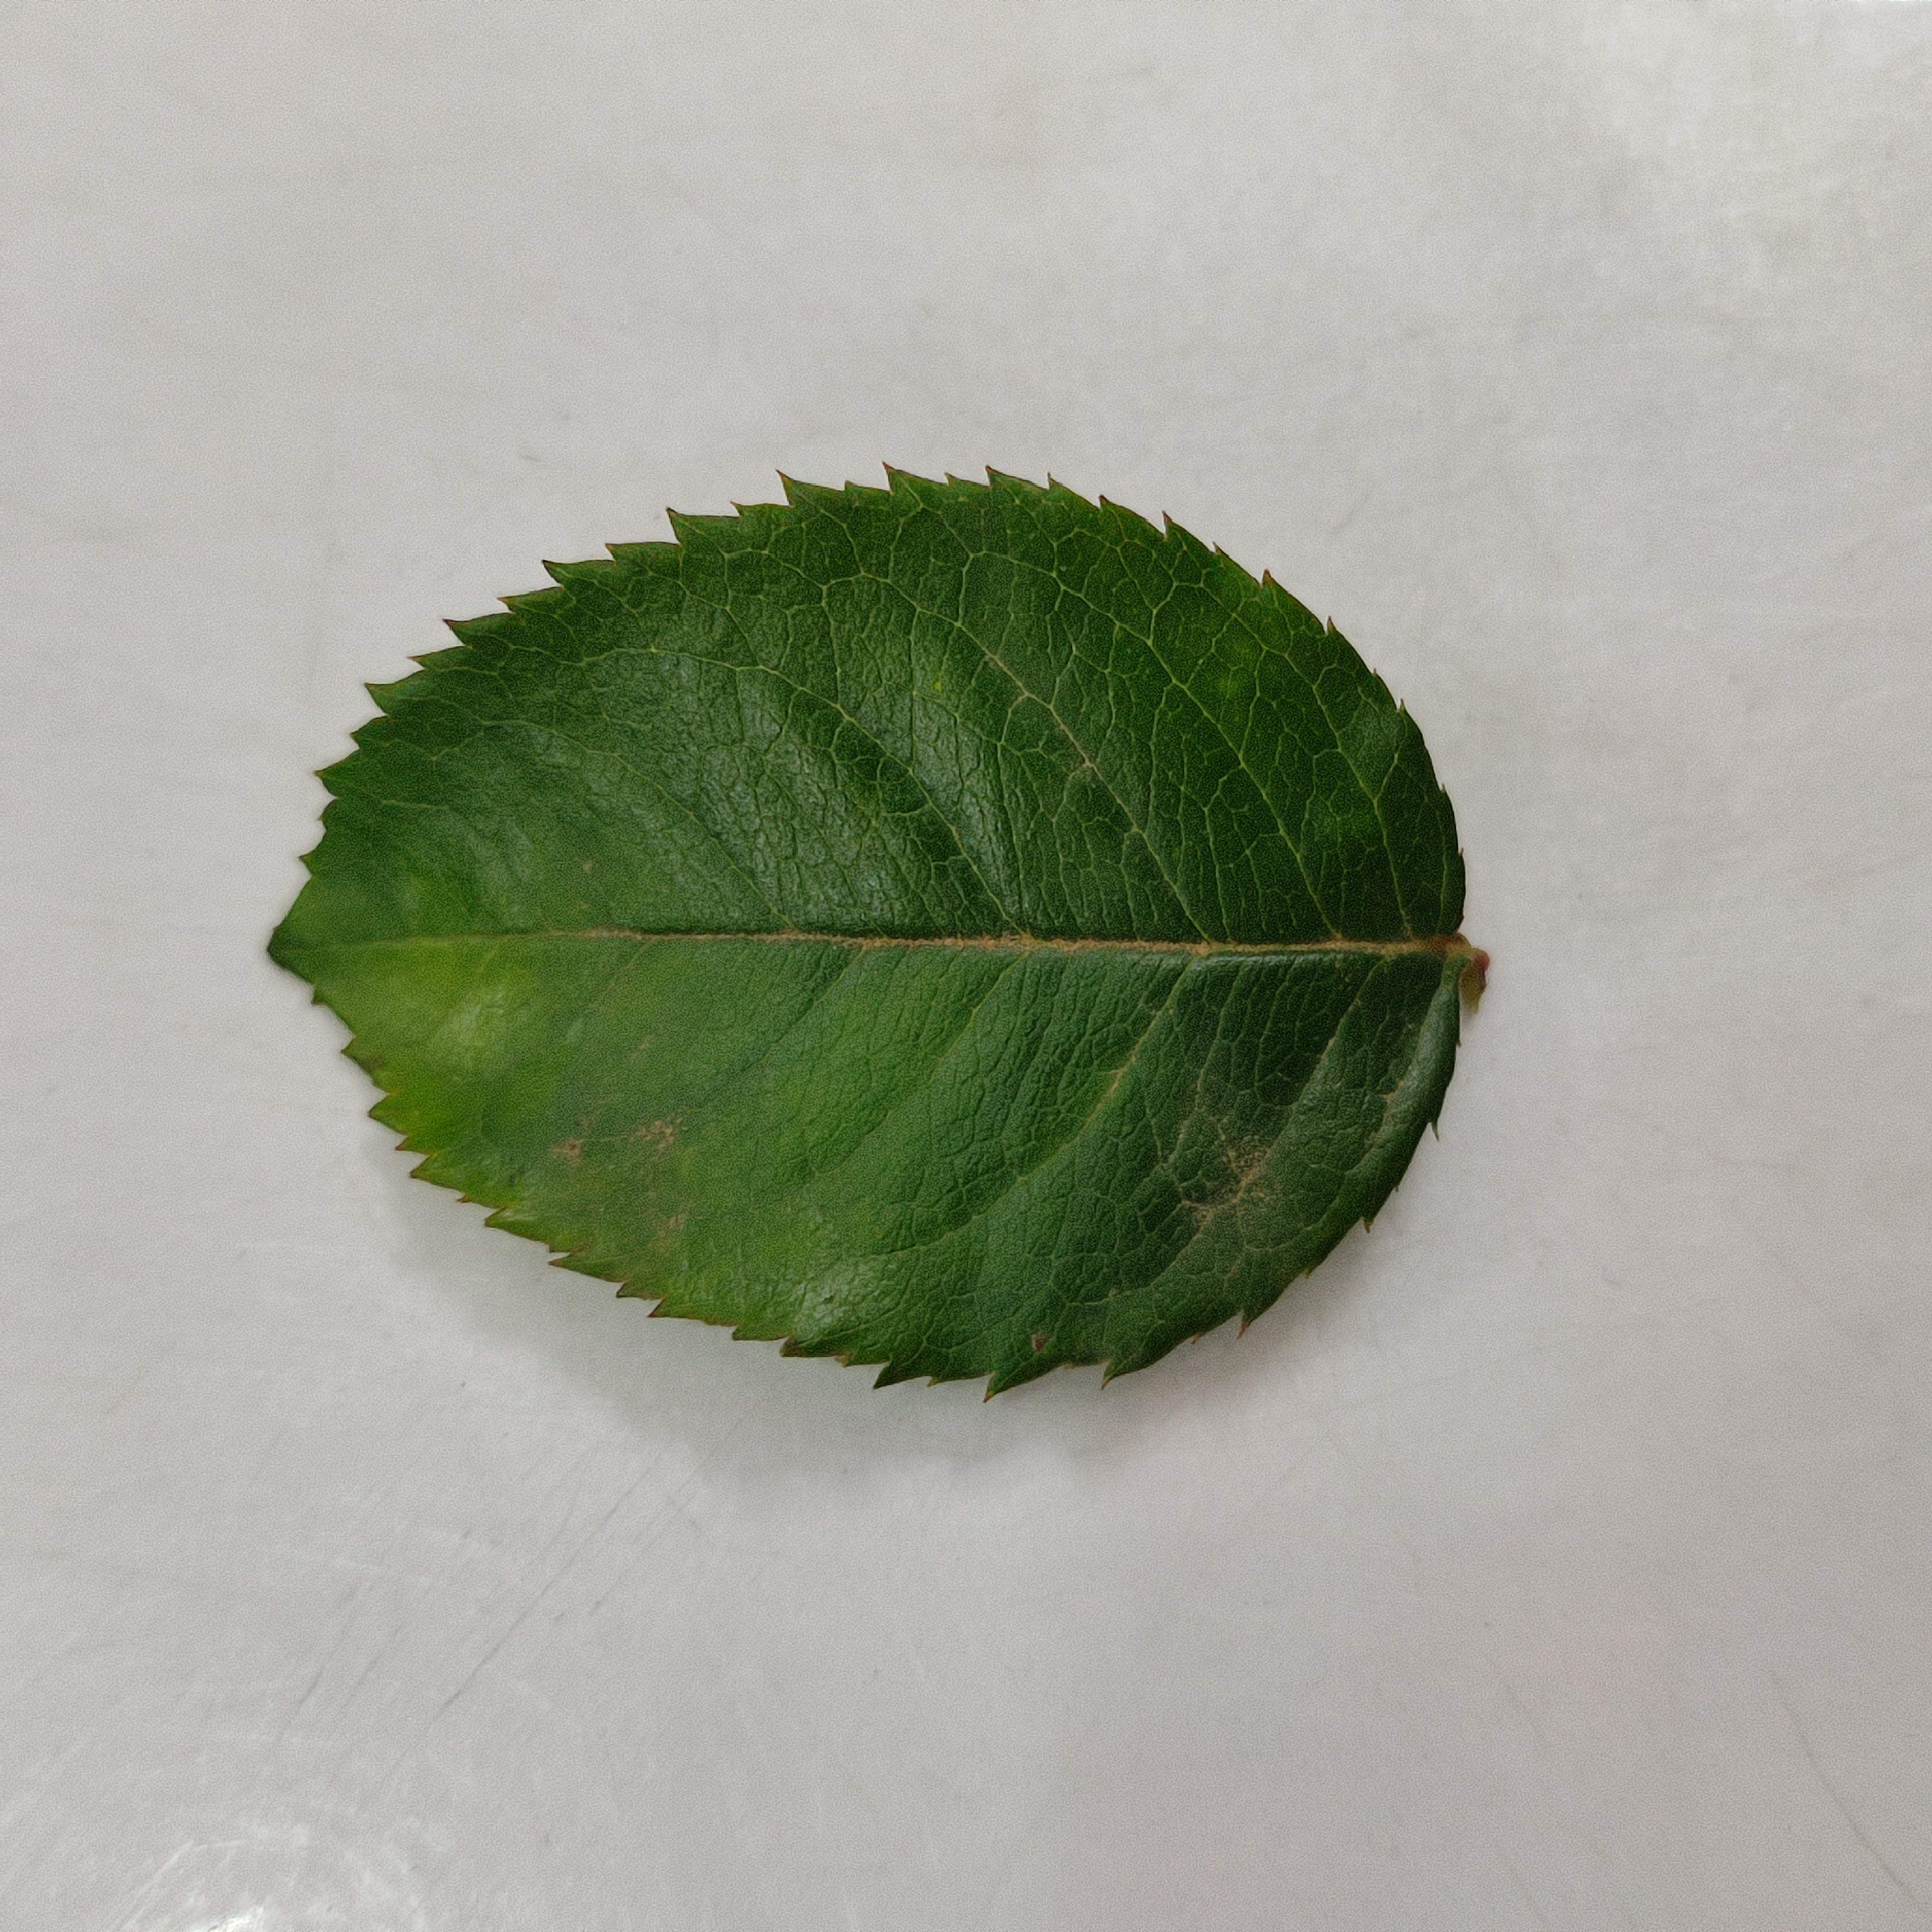
Label: Healthy Leaf